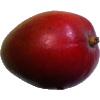
Label: red_mango